University of Pennsylvania

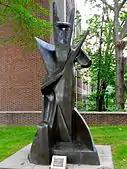
King Solomon, cast in 1968 based on instructions by the widow of artist Alexander Archipenko, now located on Penn's campus

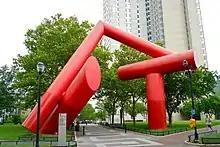
"The Covenant", designed by artist Alexander Liberman and installed at Penn in 1975

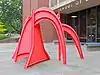
"Jerusalem", a stabile created in 1976 by Alex "Sandy" Calder, located between Penn's School of Design and the Furness Fine Arts Library

Penn library system has grown into a system with 300 full-time equivalent (FTE) employees, and a total operating budget of more than . The library system has 6.19 million book and serial volumes as well as 4.23 million microform items and 1.11 million e-books. It subscribes to over 68,000 print serials and e-journals.